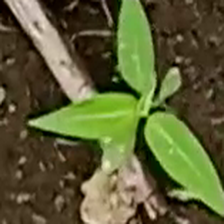
Weed species: Moti_dudhi(Euphorbia_geneculata_L)